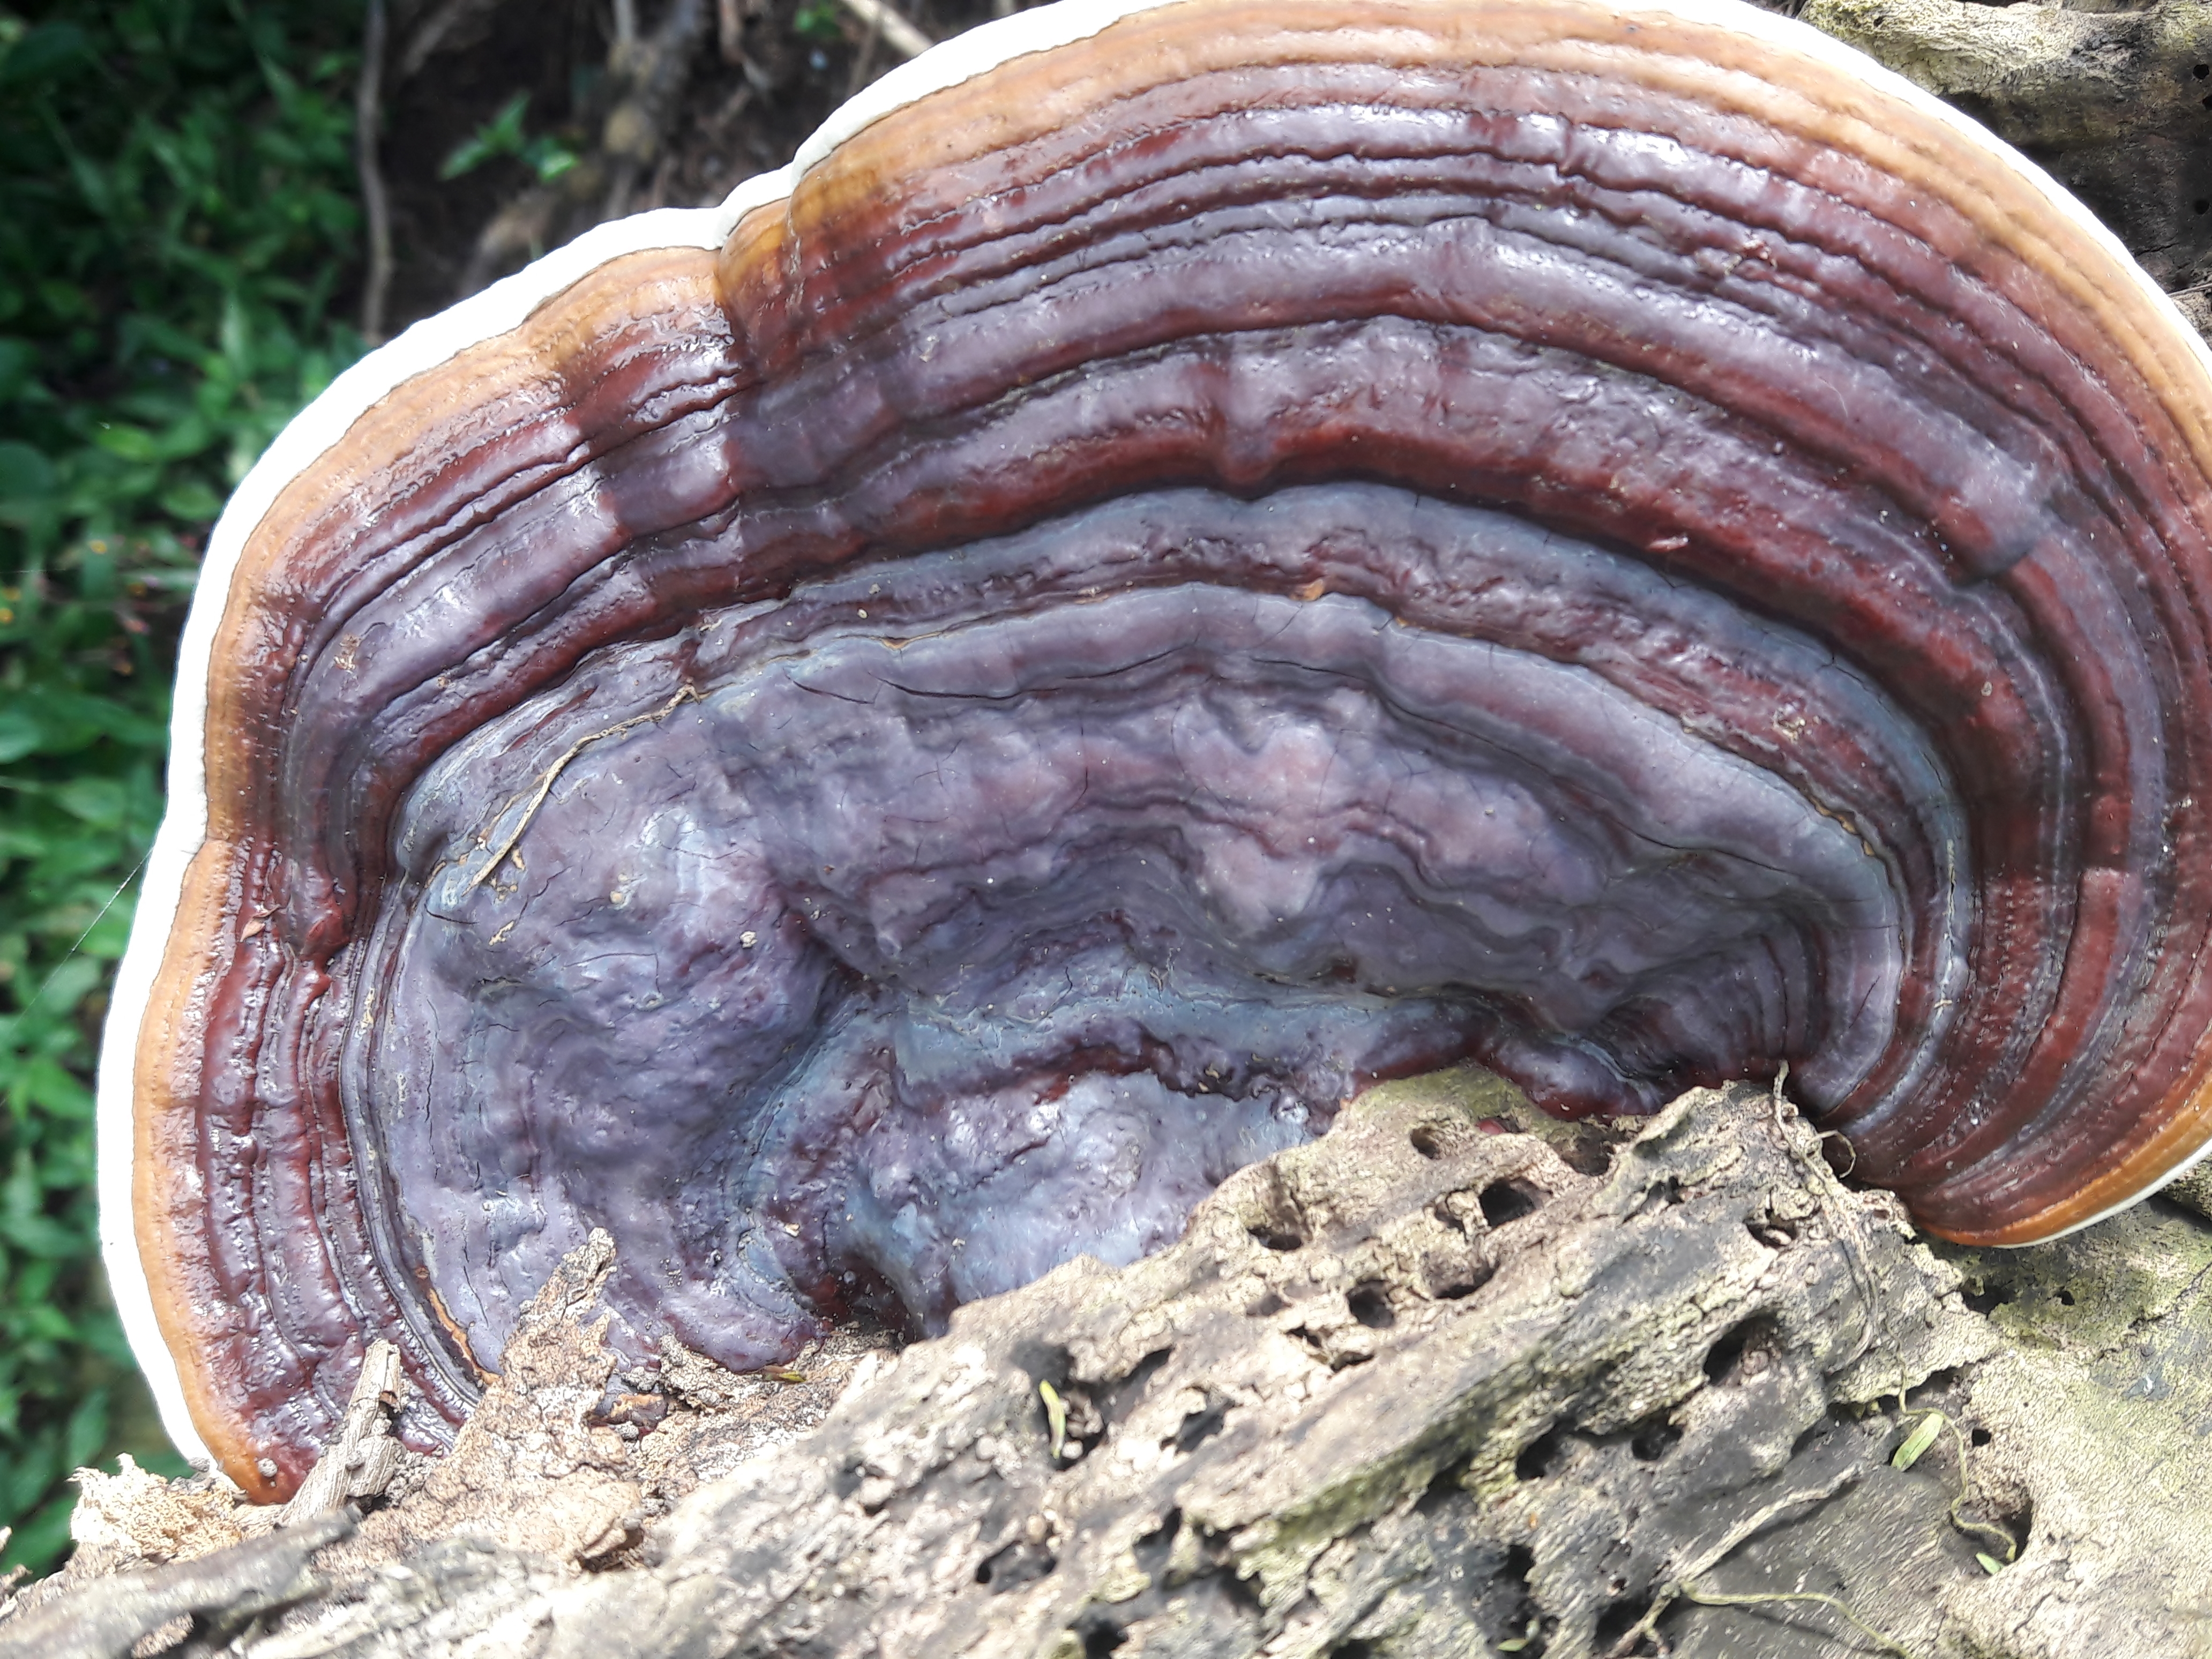
natural, wood, brown, natural material, trunk, close up, polyporales, lingzhi mushroom, fungus